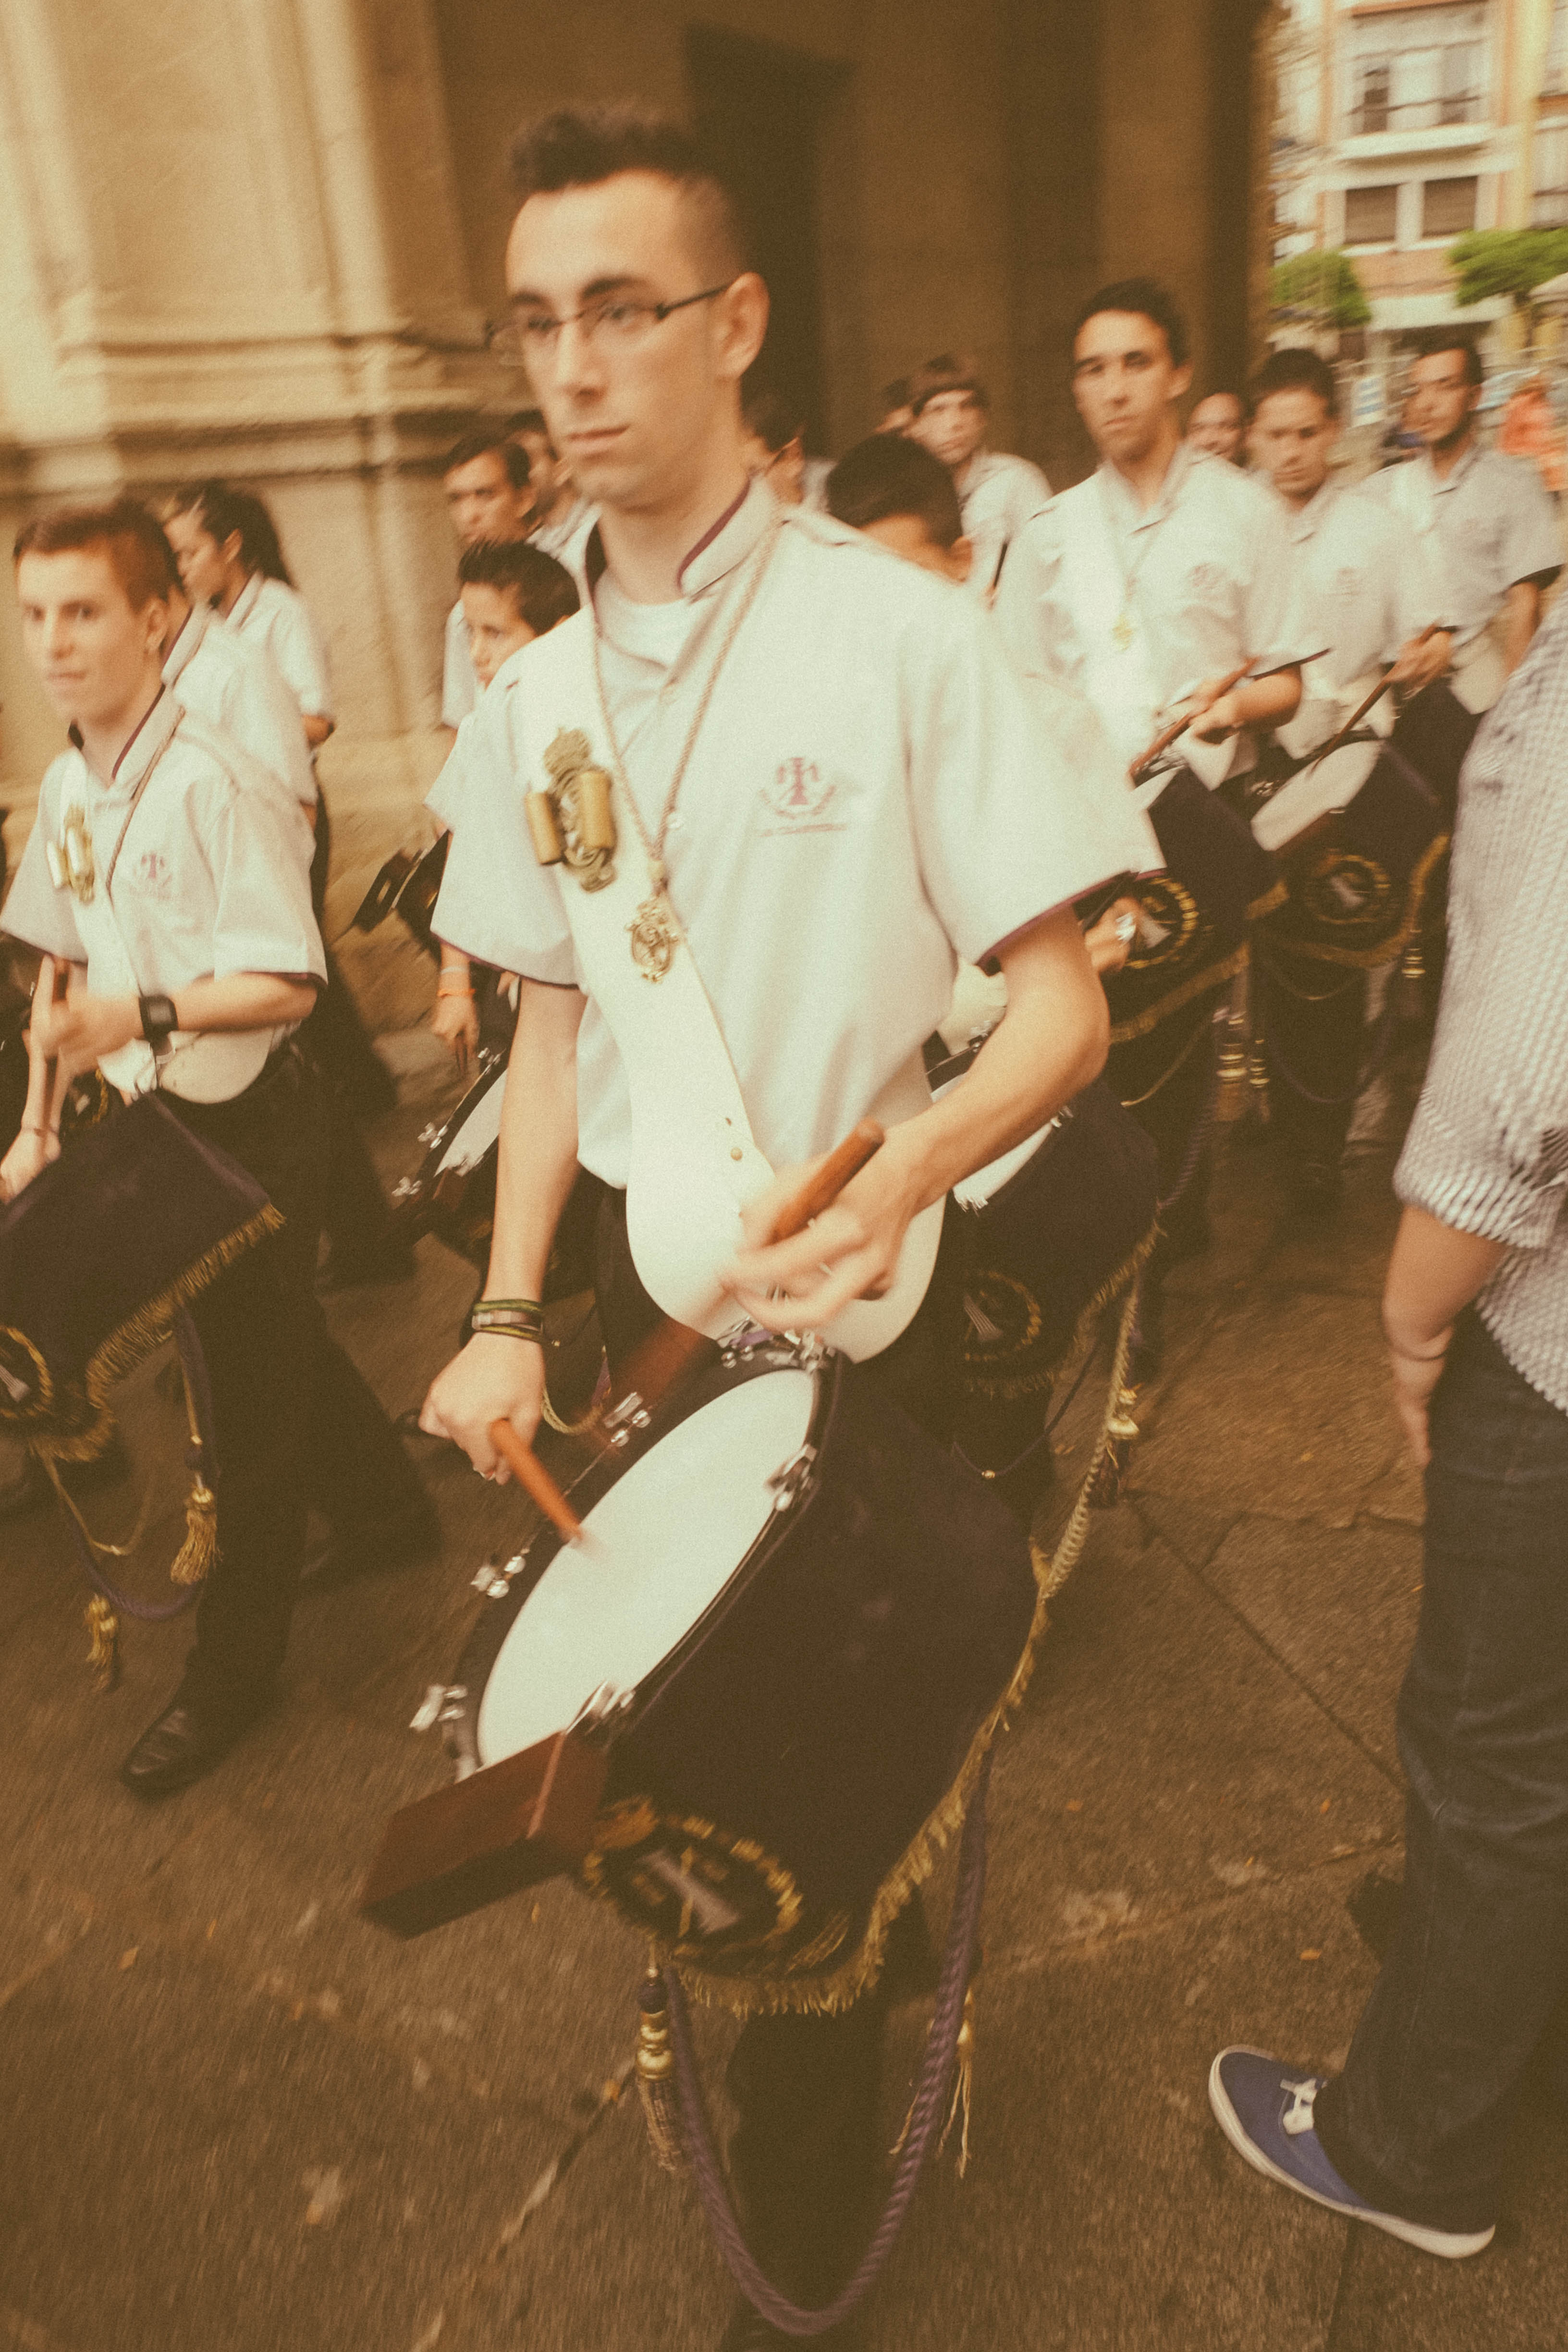
man, people, street, urban, spring, fashion, sevilla, andalusia, cruzdemayo